Lyell (lunar crater)

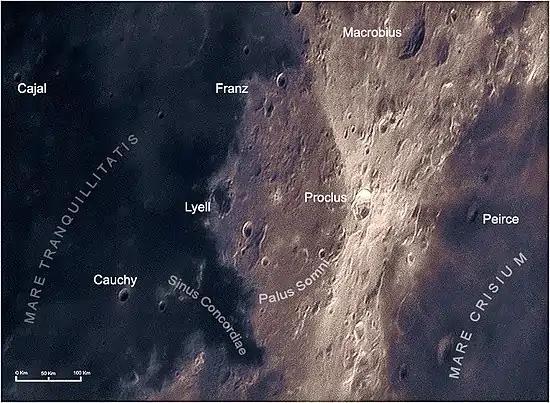
The Lyell area with mineral postprosessing

The interior floor has been resurfaced by lava, leaving a level, featureless surface that has no markings or impacts of note. The central region of the inner floor has a relatively low albedo compared to the surrounding terrain, giving it a dark appearance that matches the nearby mare.